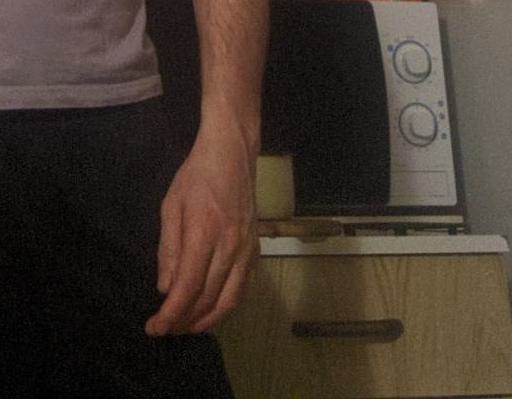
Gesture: no_gesture